Taoyuan Main Public Library

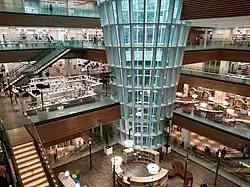
The interior of the library features a cone-shaped "Eco Tube."

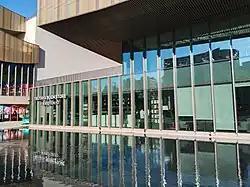
Tsutaya Bookstore (1F)

The new building of Taoyuan Main Public Library consists of two buildings above the ground, the library and the cinema, which will be connected by a balcony on the second floor. The library comprises 8 above-ground floors and two below, in addition to the library, there are facilities such as cinemas, cultural and creative plazas, and theme restaurants. The design competition was held on April 12, 2017. T.C.K. Architect Engineer Planner and (Japan) won the first place with the green building theme of "Tree of Life". The design concept of the "Tree of Life" is composed of five elements: "Eco Tube", "Knowledge Spiral", "Bookshelf Structure", "Green Spiral" and "Eco Skin".